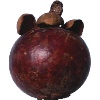
Label: Mangostan 1